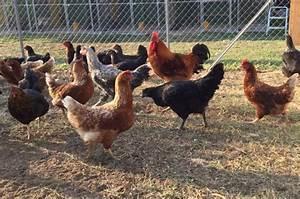
chicken